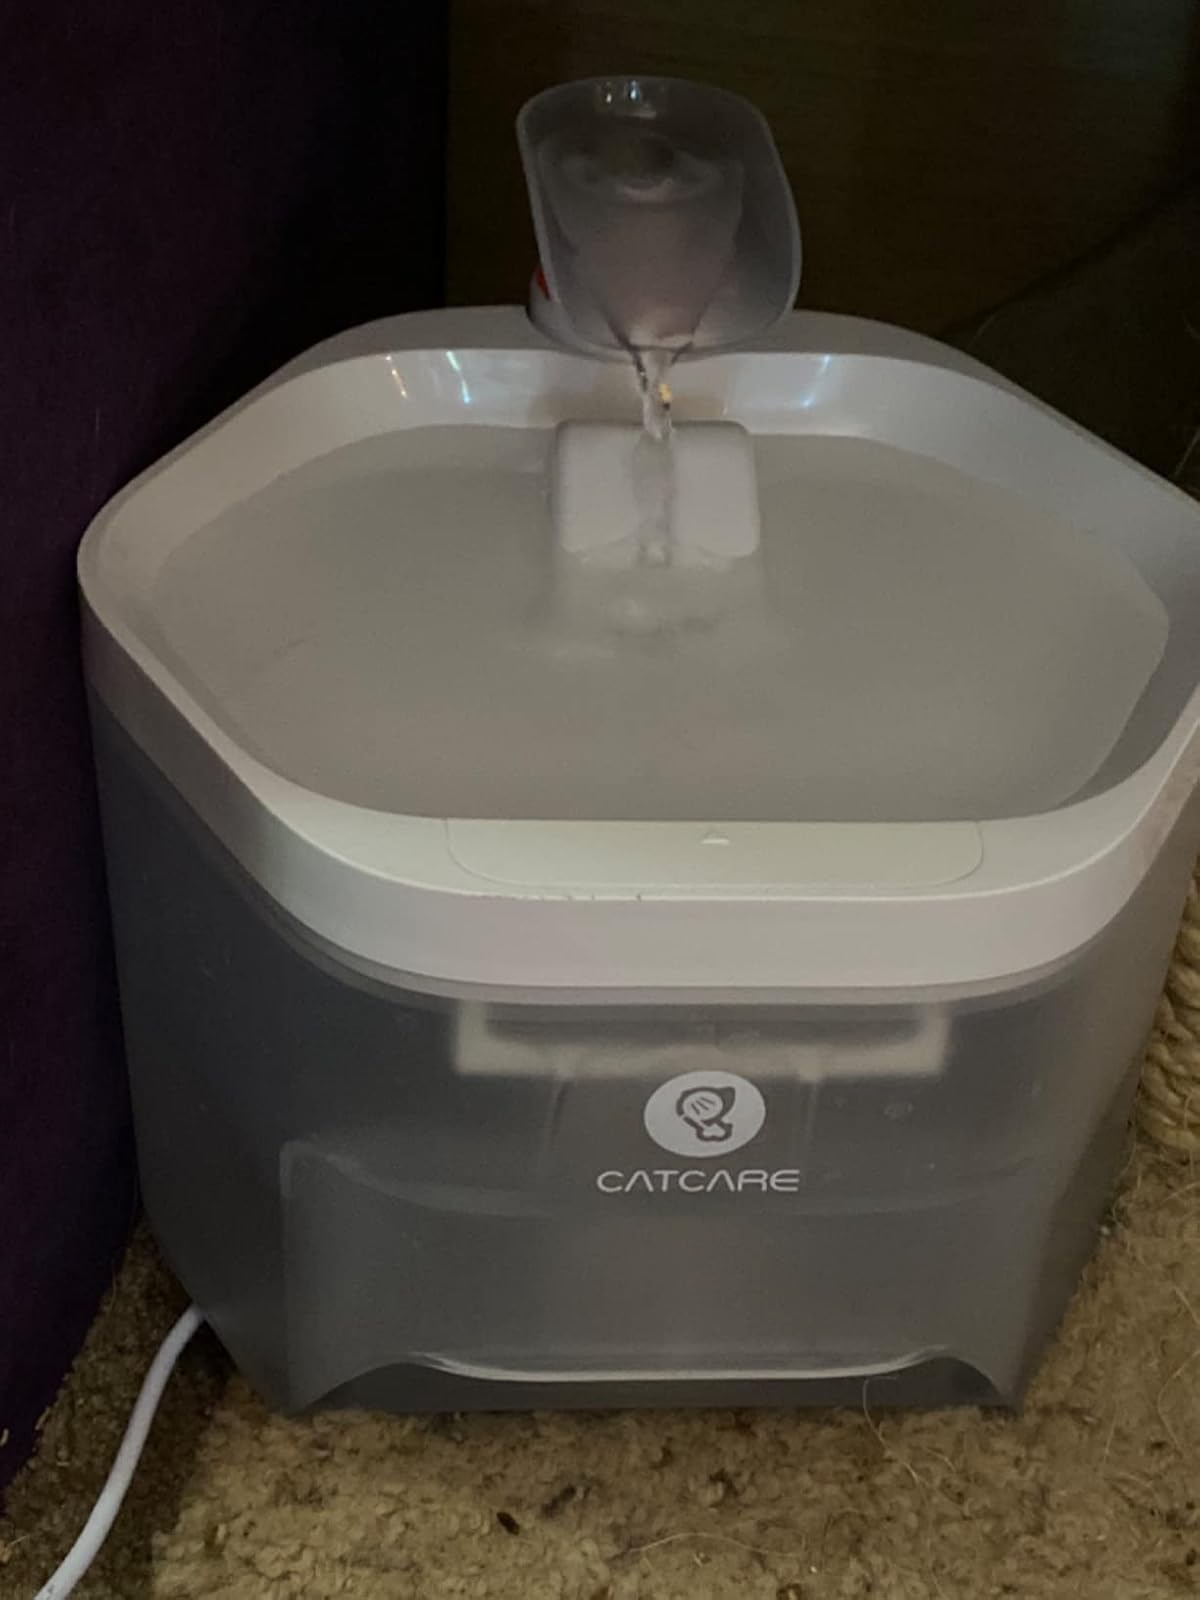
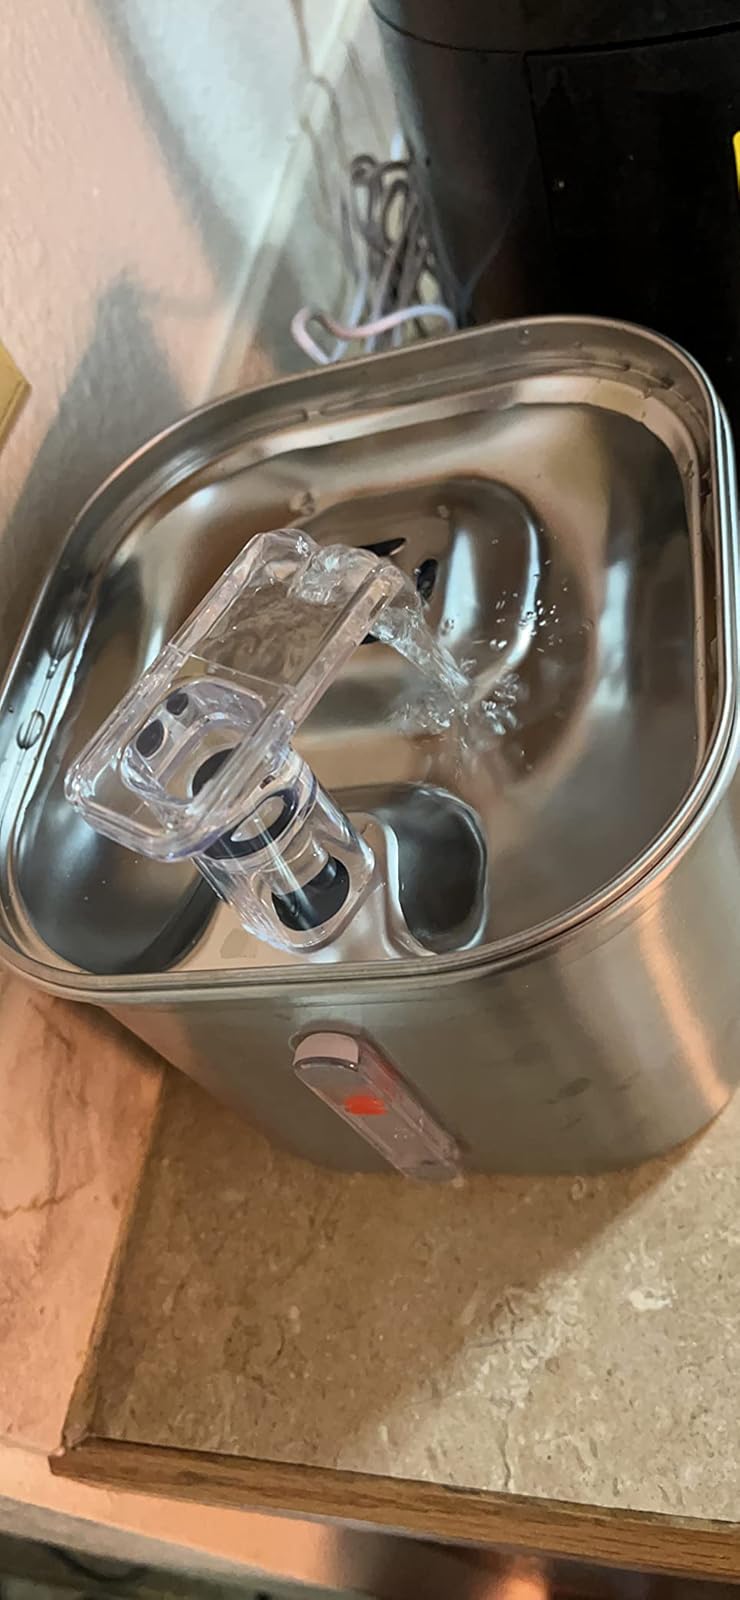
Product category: items_bowl
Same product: no